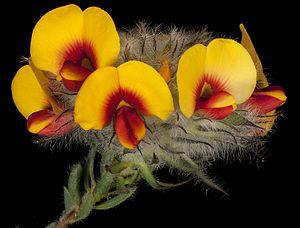
Urodon est un genre de plantes dicotylédones de la famille des Fabaceae, sous-famille des Faboideae, originaire d'Australie, qui compte deux espèces acceptées.